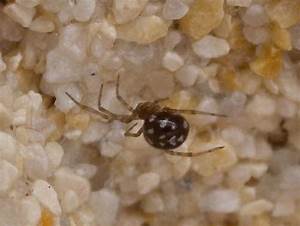
Label: ragno